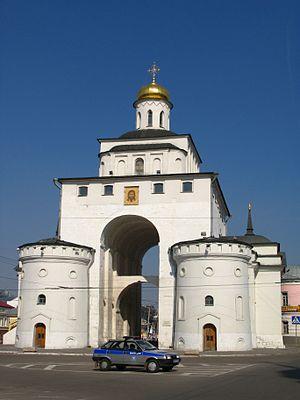
La liste des édifices de l'époque pré-mongole de la Rus’ représente un ensemble de bâtiments anciens de la Rus' de Kiev, de la principauté de Novgorod, de le principauté de Smolensk de principauté de Vladimir-Souzdal construits avant les invasions mongoles et conservés jusqu'à la fin du XIXᵉ siècle.
La porte dorée est un édifice remarquable, représentatif de l'architecture ancienne, situé dans la ville de Vladimir, une des villes de l'anneau d'or de Russie, à 180 km à l'est de Moscou. Il est inscrit sur la liste du patrimoine mondial de l'UNESCO au titre des monuments de Vladimir et de Souzdal. La Porte dorée est construite en 1164 à la demande du prince André Iᵉʳ Bogolioubski. Outre son caractère défensif, la porte a aussi celui d'un arc de triomphe. Elle était l'entrée solennelle des princes et des boyards, dans la partie la plus riche de la ville.